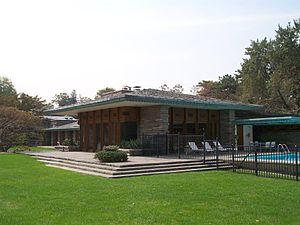
Cet article propose une liste exhaustive des réalisations de Frank Lloyd Wright. Huit d'entre elles sont classées sur la liste du patrimoine mondial de l'UNESCO depuis le 7 juillet 2019 au titre des œuvres architecturales du XXᵉ siècle de Frank Lloyd Wright.